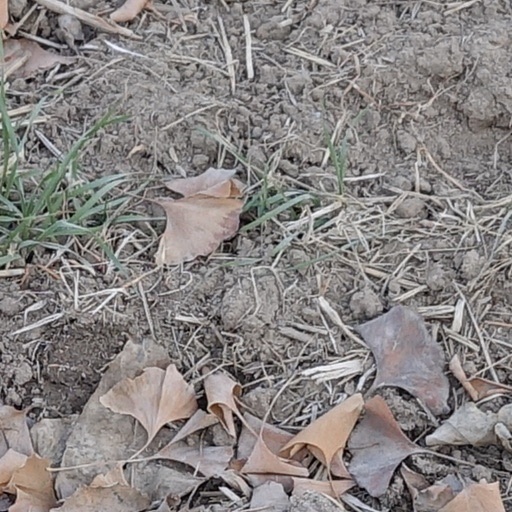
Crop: wheat